Hilda Crozzoli

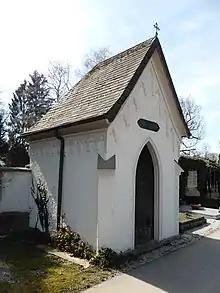
Burial site of the Crozzoli family in the Maxglaner Friedhof

Burgi Schobersberger: "Die Baufirma Crozzoli und andere Bauunternehmer aus Friaul – ihre Bedeutung für Salzburg." In "Salzburg Archiv, Schriftenreihe des Vereins Freunde der Salzburger Geschichte", Band 34, 2010. S. 455–502.